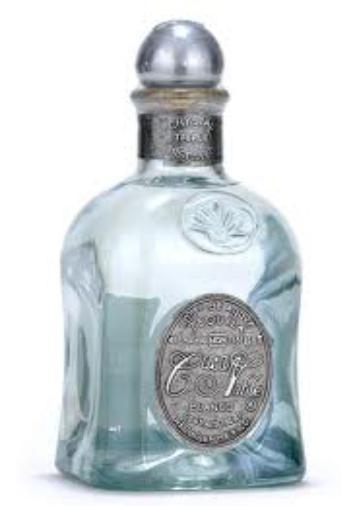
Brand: Casa Noble
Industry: Food